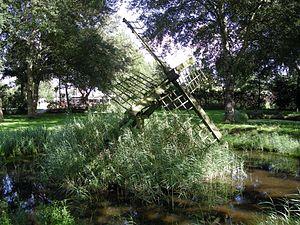
Cet article recense les moulins à vent de la province de Frise, aux Pays-Bas.